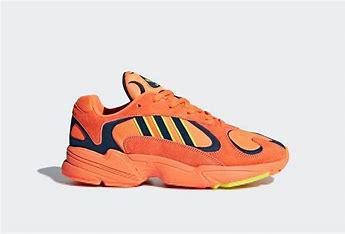
Brand: Adidas
Model: Yung 1